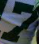
Number: 7